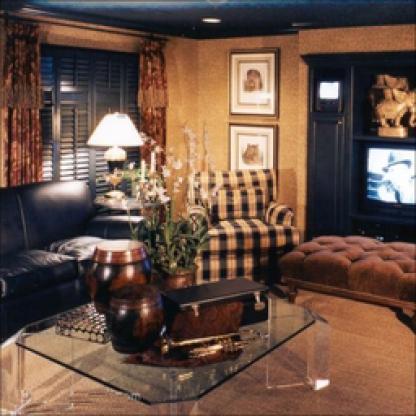
Scene: Indoor